Kampong Sumbiling Lama

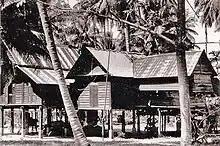
A traditional Malay house in Kampong Sumbiling Lama,

During the 1950s, Kampung Sumbiling Lama played a crucial role in Brunei's development, particularly in facilitating the construction of the Omar Ali Saifuddien Mosque. Parts of Kampung Sumbiling Lama and Kampung Bukit Salat were relocated to areas near the Rangas Bridge along the Kedayan River to make way for the mosque, resulting in the creation of Kampong Sumbiling Baru in areas such as Jalan Tutong. The newer Edinburgh Bridge, one of the earliest bridges, connected these relocated settlements with Kampong Pusar Ulak, improving accessibility. In 1958, many residents of Kampong Sumbiling Lama, predominantly Bruneian Malays, moved from Kampong Ayer to land-based communities such as Kampong Pancha Delima, marking another significant phase of relocation.